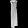
Label: Dress